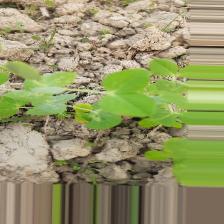
Label: Powdery Mildew